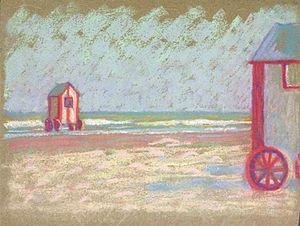
Otto Illies, né le 25 janvier 1881 à Yokohama au Japon et mort le 22 février 1959 à Wernigerode, est un peintre allemand.